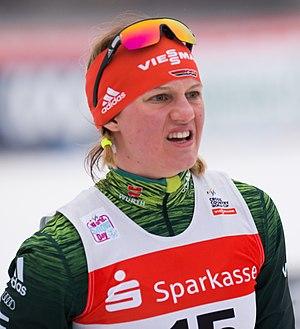
Victoria Carl, née le 31 juillet 1995, est une fondeuse allemande en activité depuis 2010.